Susanna Sullivan

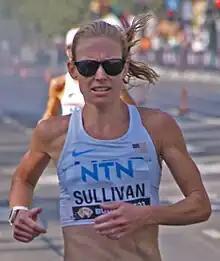

Susanna Sullivan (born May 13, 1990) is an American-born distance runner. Sullivan took 3rd place at the 2022 Grandma's Marathon from Two Harbors to Duluth, Minnesota. She then won the 2022 Cherry Blossom Ten Mile Run elite women's race and placed 6th at 2022 Chicago Marathon.